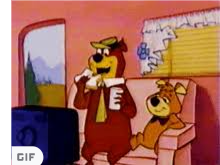
Portrait style: Cartoon Portrait